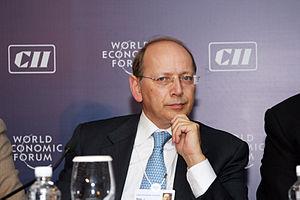
Ben Verwaayen était directeur général et administrateur d'Alcatel-Lucent jusqu'au début de l'année 2013. Il est diplômé de l’université d'Utrecht aux Pays-Bas en droit et politique internationale.